My Brother's Gun

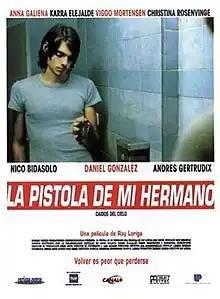
Theatrical release poster

My Brother's Gun is a 1997 Spanish film directed and written by Ray Loriga in his feature-length directorial debut. It stars Daniel González, Nico Bidásolo and Andrés Gertrúdix, with Anna Galiena, Karra Elejalde, Viggo Mortensen, and Christina Rosenvinge in supporting roles.